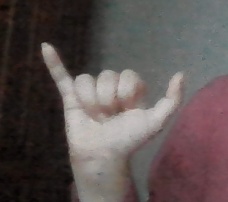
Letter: ya